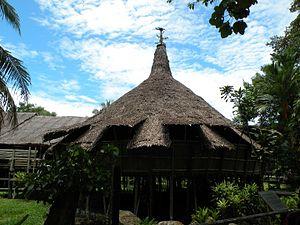
Bidayuh est le nom donné à plusieurs groupes indigènes de l'île de Bornéo, dans l’état du Sarawak en Malaisie et dans le Kalimantan occidental en Indonésie. Ceux-ci possèdent une culture et une langue proches. Le mot Bidayuh signifie « habitant de la terre ». À l'époque du rajah blanc du Sarawak James Brooke, on les nommait Land Dayak. Avant le XXᵉ siècle, ils étaient parfois nommés Klemantan. Ils constituent l'un des groupes indigènes les plus importants du Sarawak et du Kalimantan occidental et vivent dans des villages autour de Kuching et de Samarahan. Il s'agit du second groupe ethnique dayak en termes de population après les Ibans.